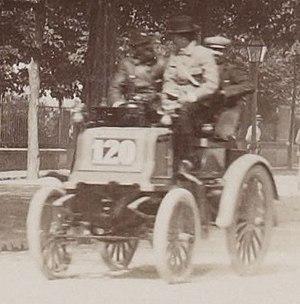
[Collection Jules Beau. Photographie sportive]
André Jules Aristide Michelin est un ingénieur et industriel français, centralien de la promotion 1877, constructeur de charpentes en fer et fabricant de caoutchouc, cofondateur avec son frère Édouard Michelin de la société Michelin & Cie et créateur en 1900 du Guide Michelin.
Paris-Amsterdam-Paris fut une course automobile organisée sur une semaine du 7 au 13 juillet 1898 par l'Automobile Club de France. Les motocyclettes étaient également admises pour l'épreuve.